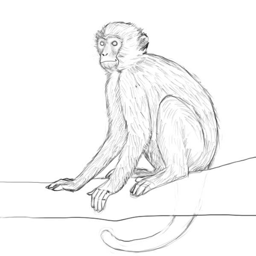
are you looking for a tutorial on how to draw a monkey ? look no further !